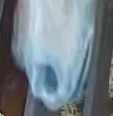
Face region: mouth_nostrils (mouth_chin_nostrils_and_profile)
Pain indicator: not_present